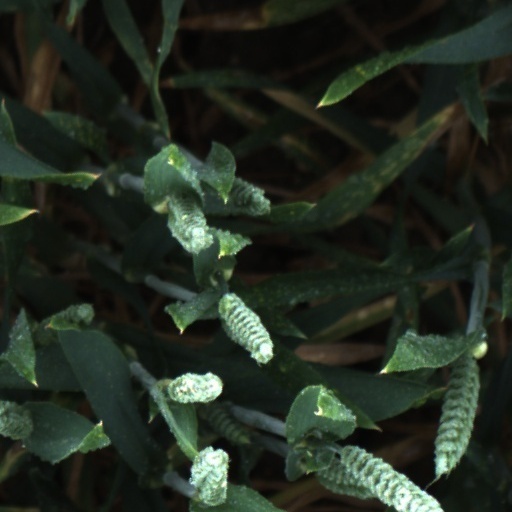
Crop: wheat